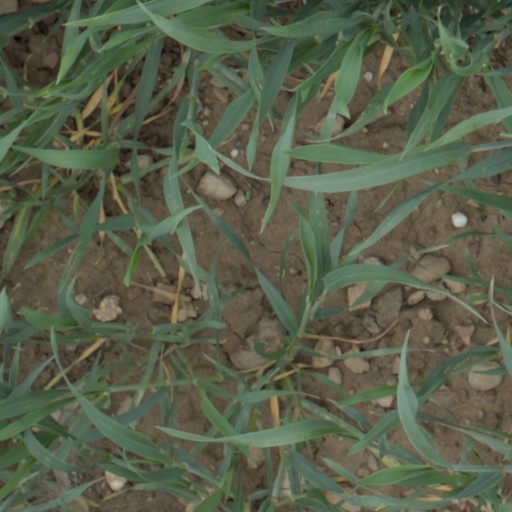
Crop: wheat